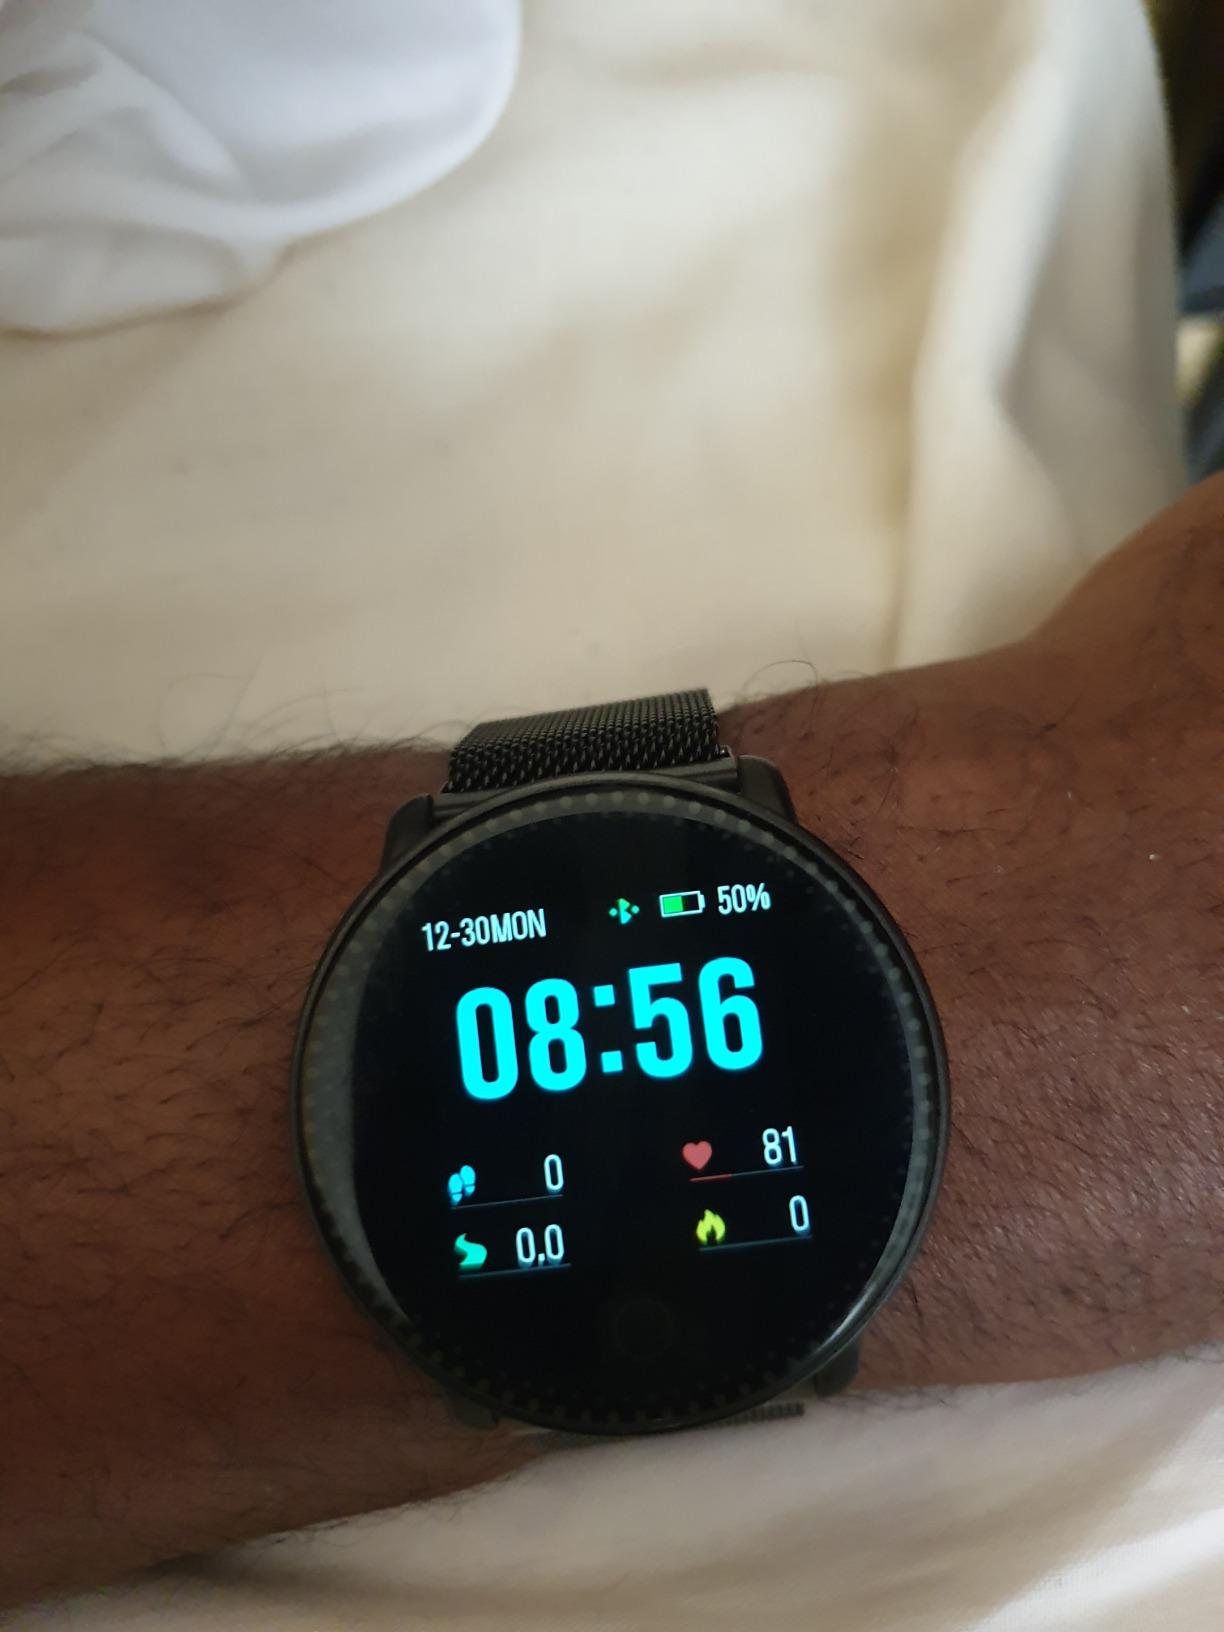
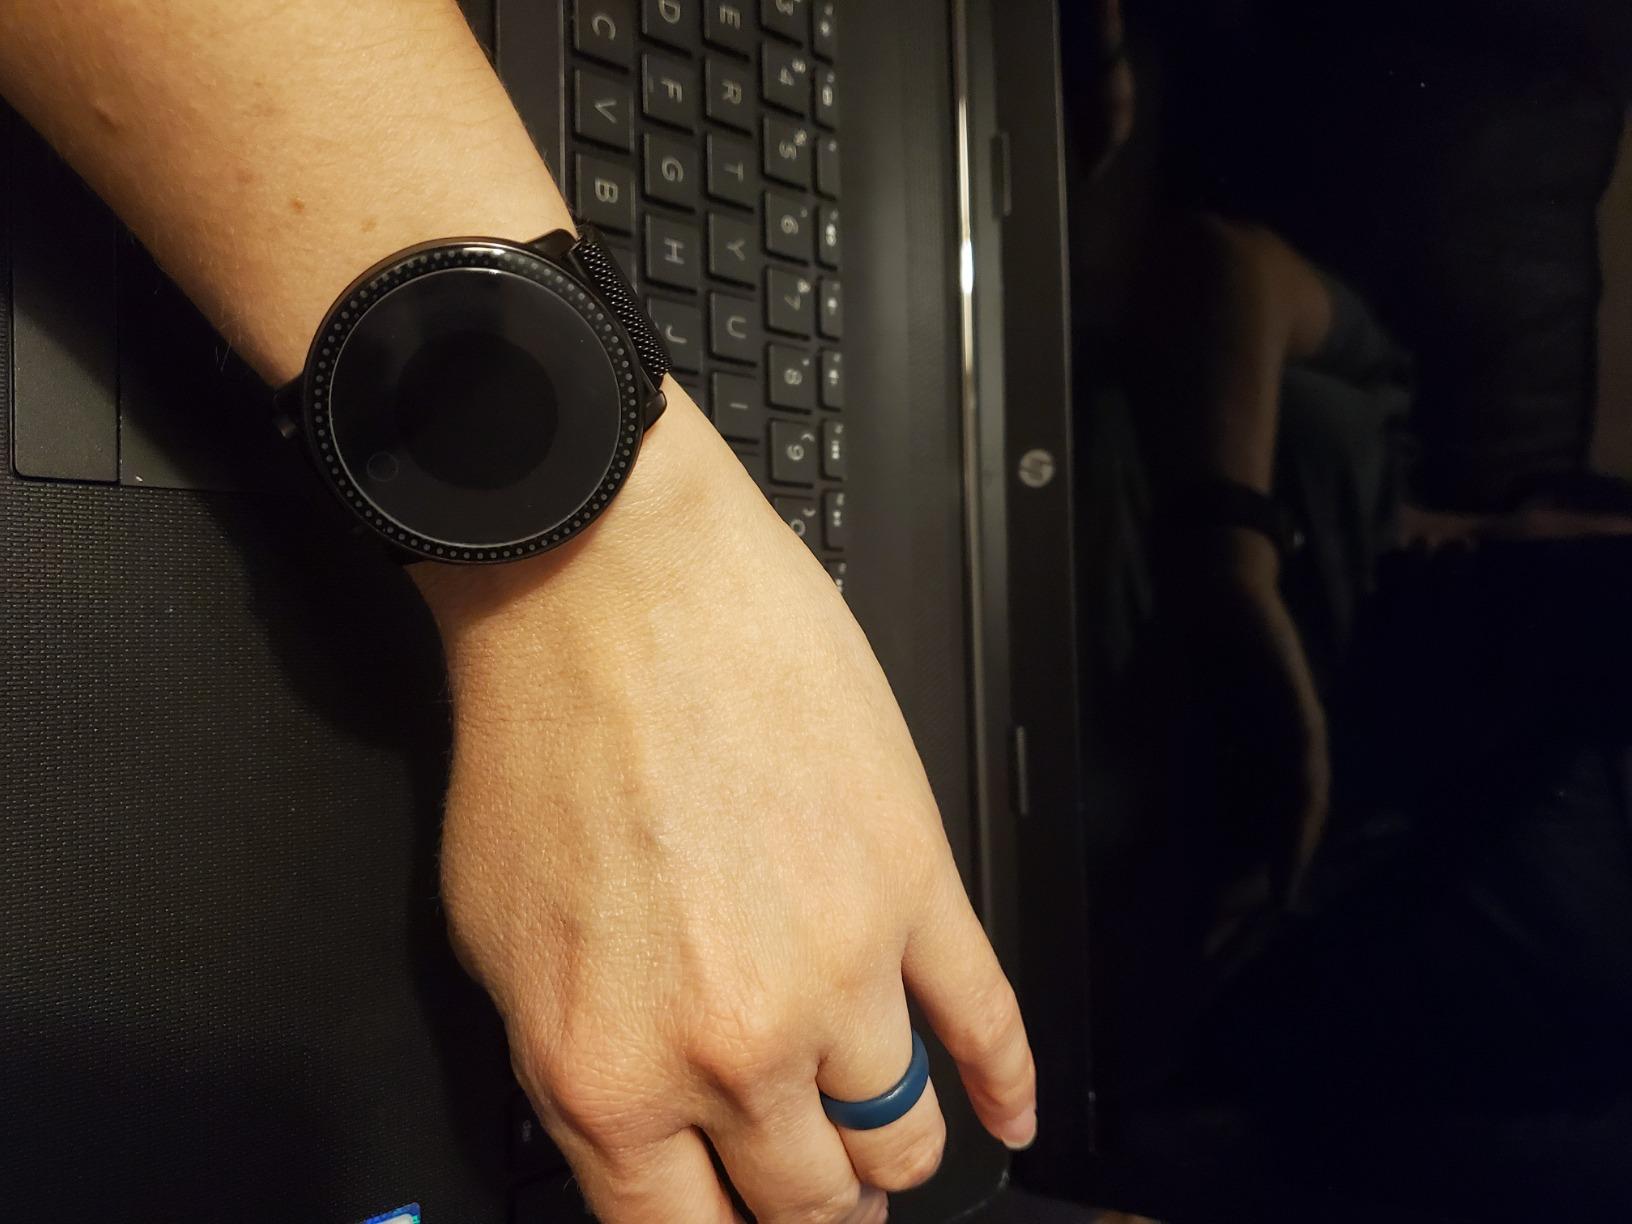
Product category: smartwatch
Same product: yes